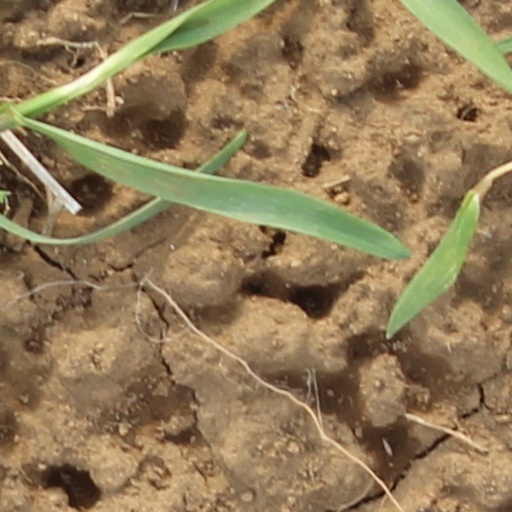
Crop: wheat